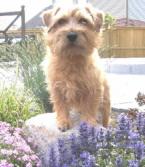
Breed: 203-n000027-Norfolk_terrier